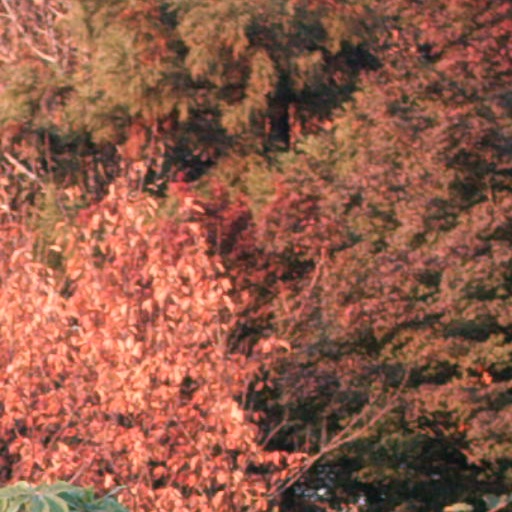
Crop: cassava